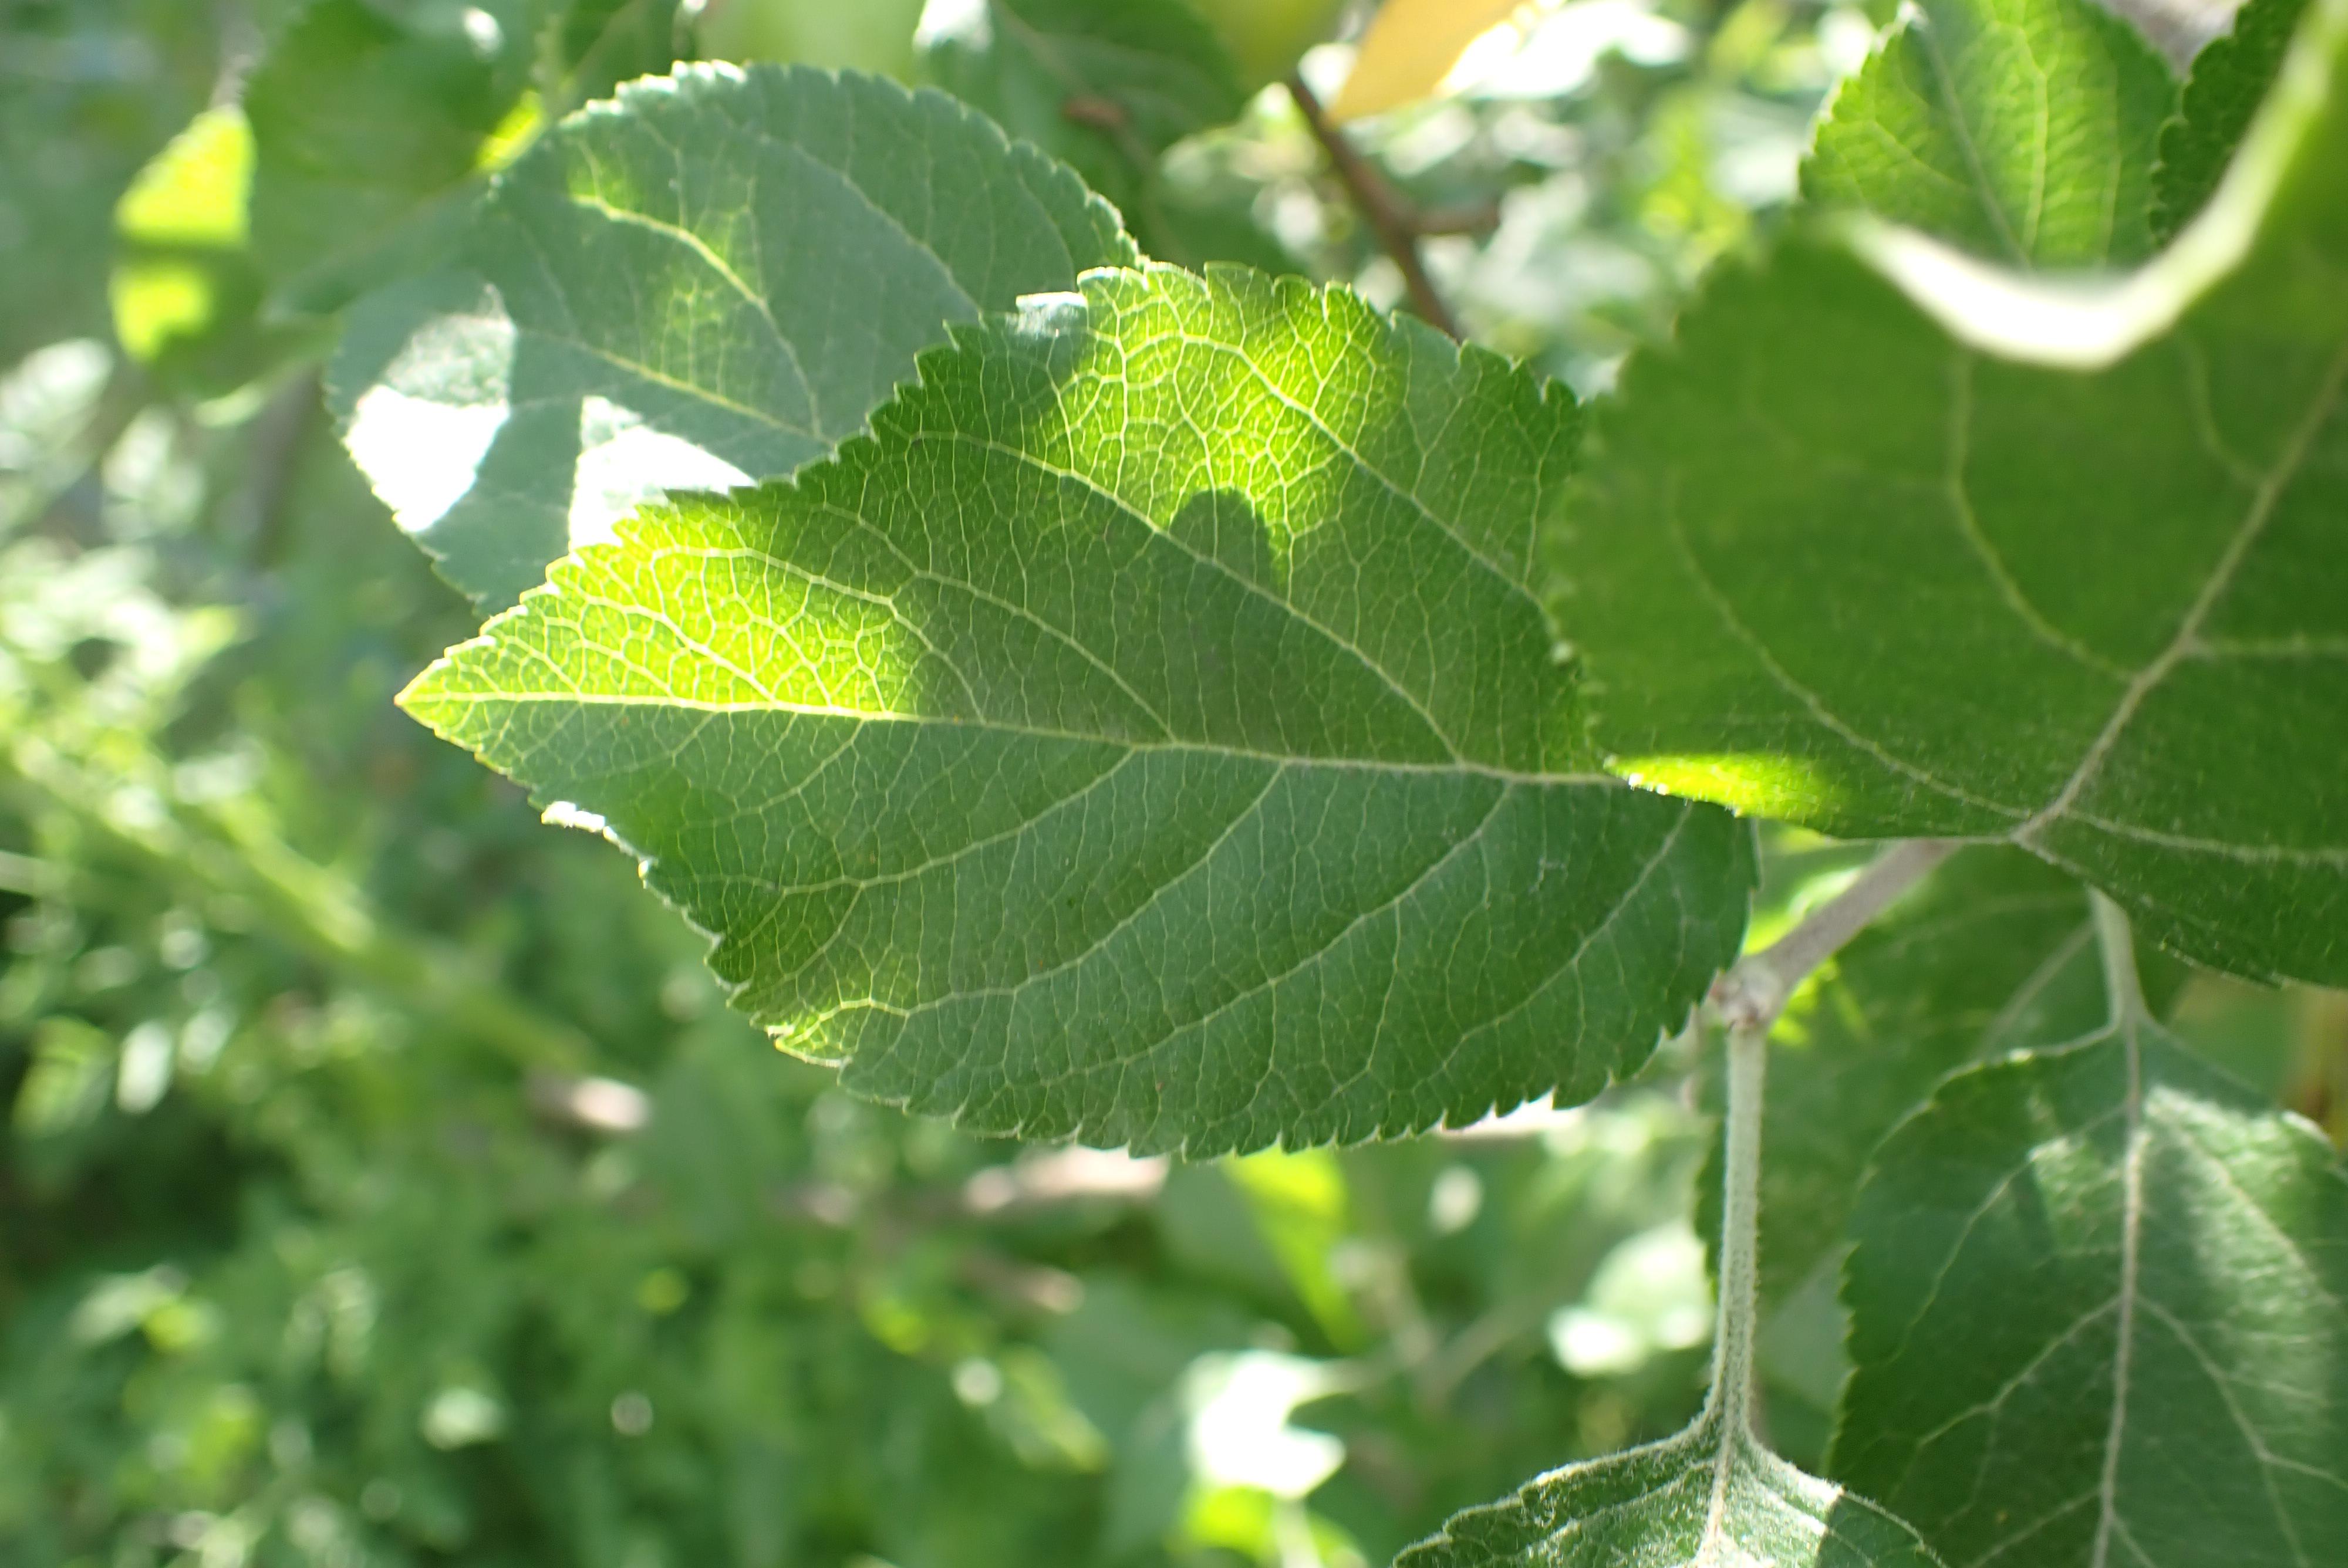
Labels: healthy